Hannover Bismarckstraße station

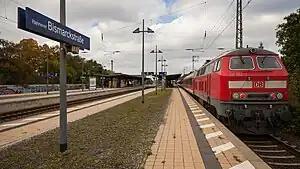
Hannover Bismarckstraße railway station

Hannover Bismarckstraße is a railway station located in Hannover, Germany. The station opened on 1 May 1911 and is located on the Hanoverian Southern Railway, Hanover–Würzburg high-speed railway and Hanover–Altenbeken railway. The train services are operated by Deutsche Bahn as part of the Hanover S-Bahn.